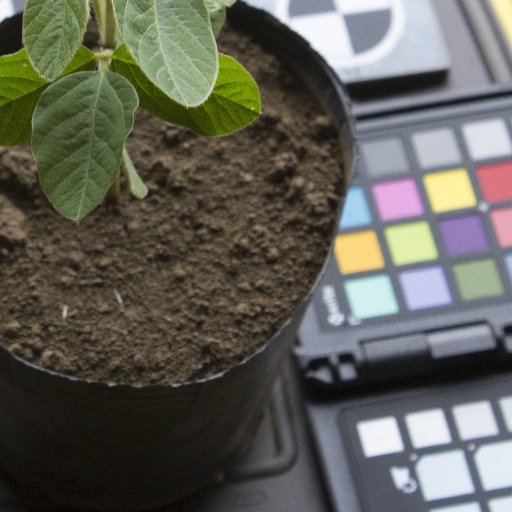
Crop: soybean